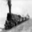
Label: train